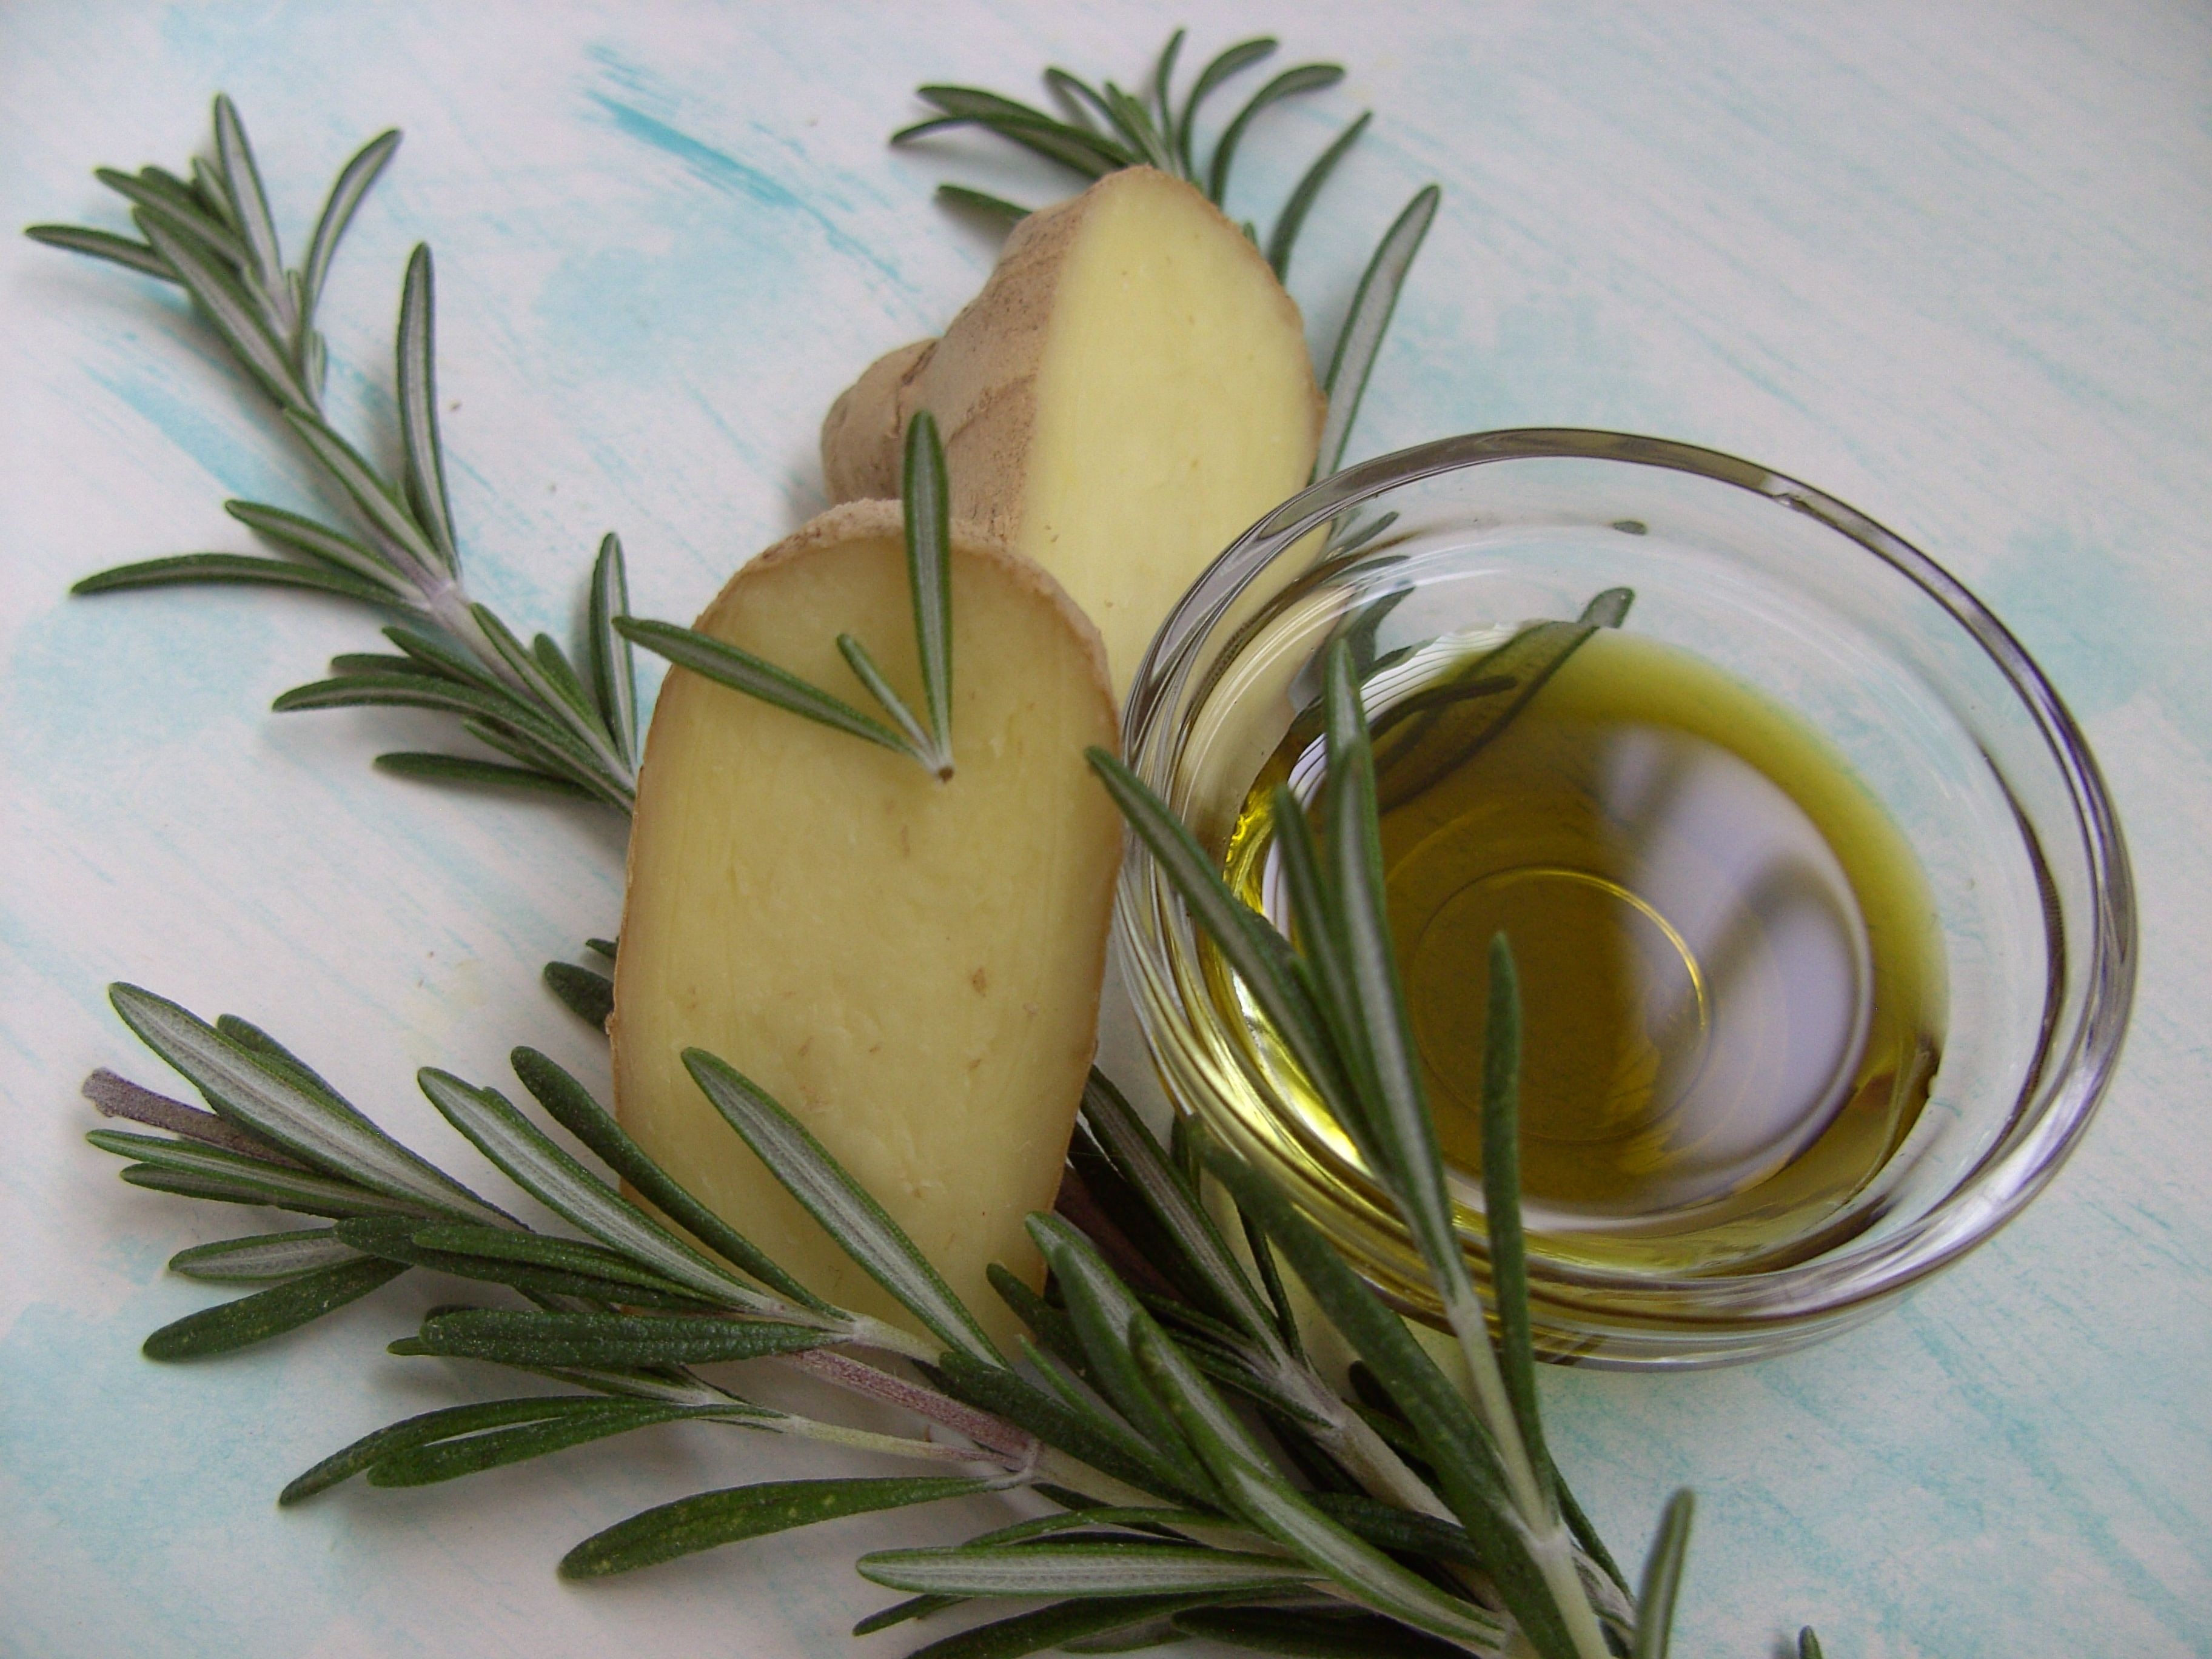
plant, flower, food, green, cooking, herb, produce, natural, kitchen, healthy, spices, diy, ginger, herbs, floristry, organic, rosemary, aromatherapy, herbal, flowering plant, grass family, land plant, avocado oil